Sky position (RA, Dec in degrees): 324.885, -8.053
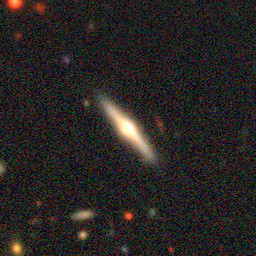
Galaxy morphology: Edge-on Galaxies with Bulge